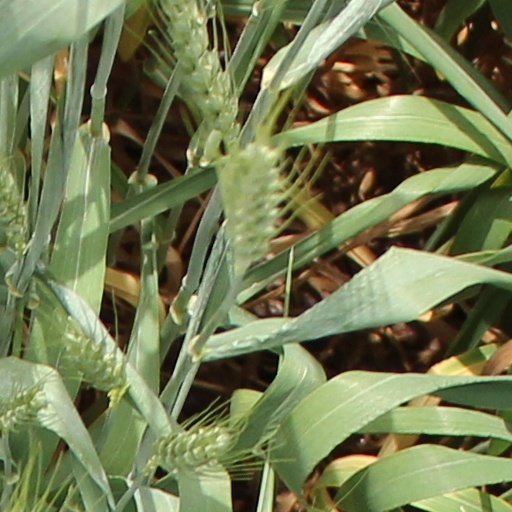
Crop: wheat